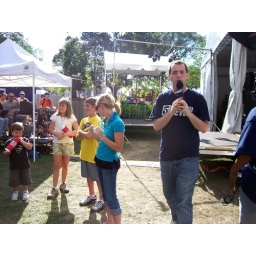
The girl in the white shirt won.